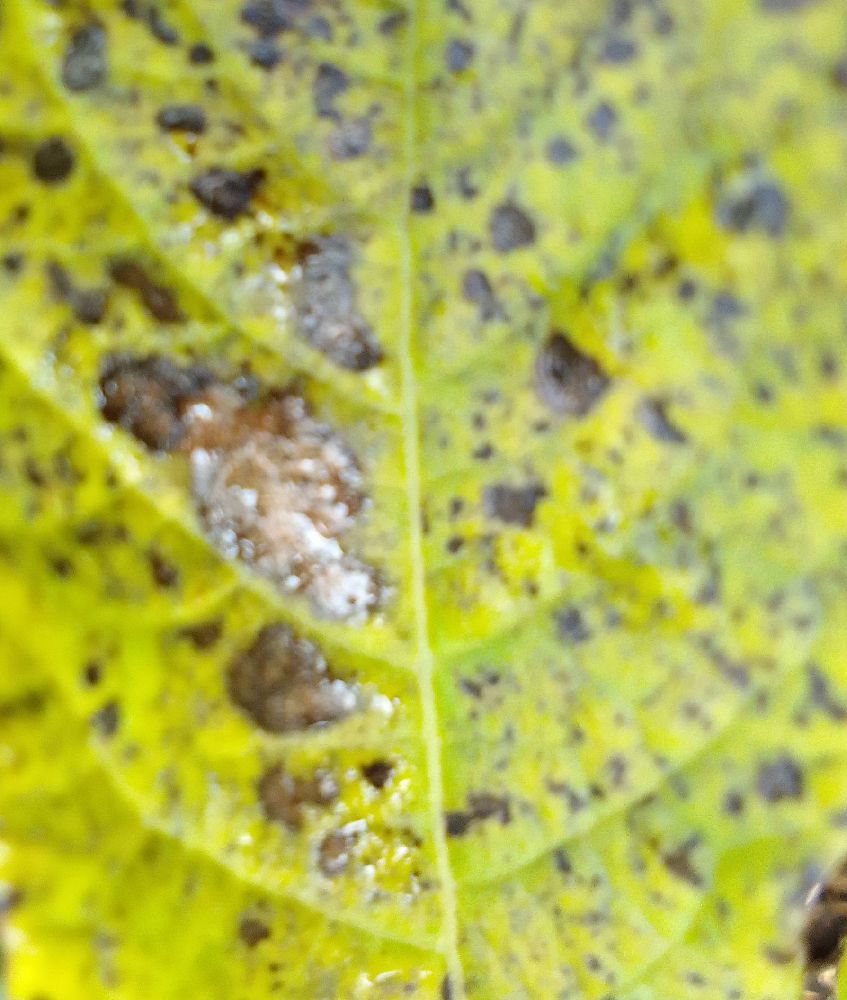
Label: Early blight